Swindridgemuir House and estate

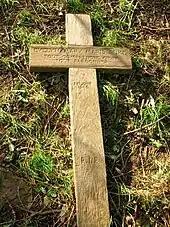
Wooden cross commemorating Evelyn Duke, wife of J. W. Smith Neill

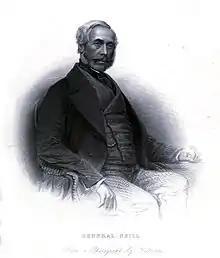
Brigadier-General Neill

Andrew Smith obtained an absolute right to the lands in about 1700 from John Kerr of Kersland and his wife Anna Kerr. His son Andrew succeeded and married Elizabeth Cuninghame of Wattieston and Windyhill, cadets of the ancient family of Cuninghame of Glengarnock. Another Andrew Smith inherited the property from his father of the same name and married a Marion Cochrane of Barcosh in 1753.